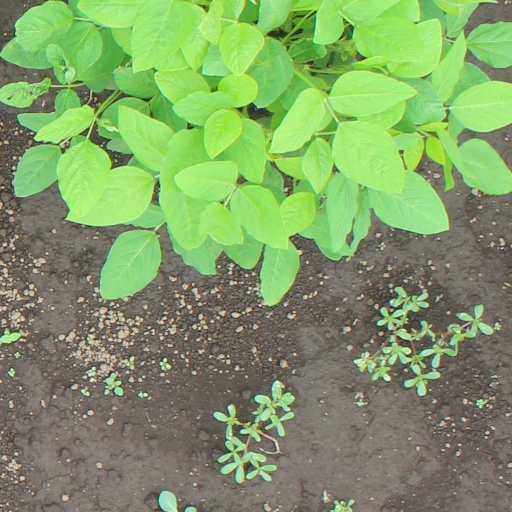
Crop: soybean